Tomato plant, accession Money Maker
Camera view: horizontal (90 deg, fisheye); turntable rotation: 270 degrees
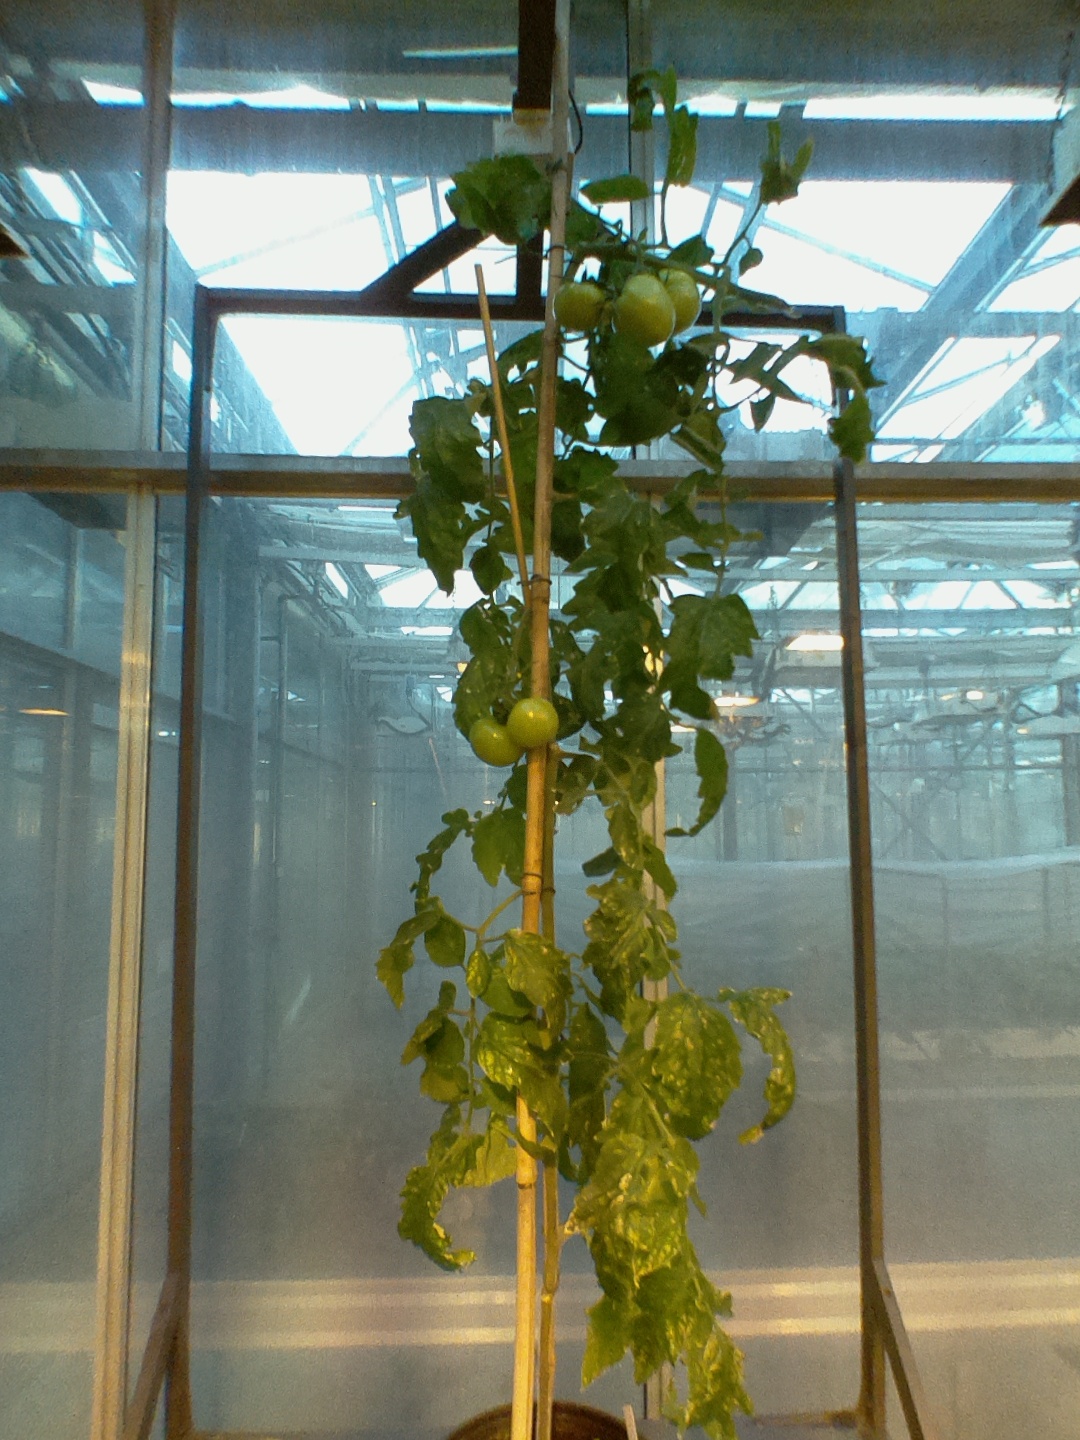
BBCH growth stage 79: 90% -100% of final fruit size